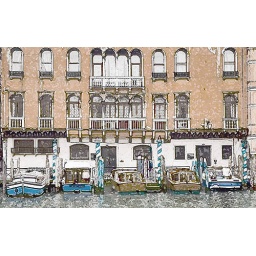
Digital watercolour of a facade and moored water transport on one of the many canals in Venice, Italy.